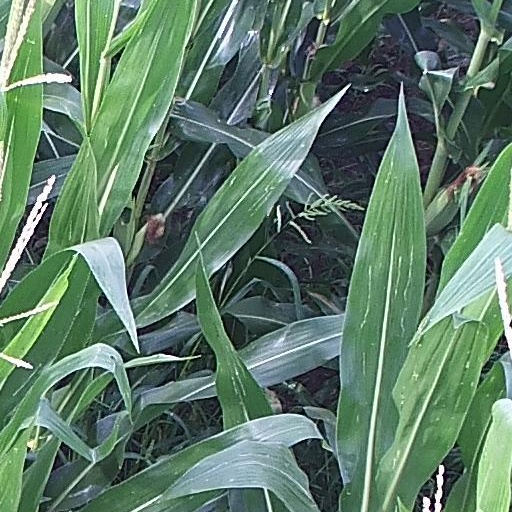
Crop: maize; corn